Erhard Schnepf

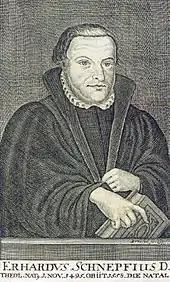
Erhard Schnepf

Erhard Schnepf (1 November 1495, Heilbronn – 1 November 1558, Jena; also "Erhard Schnepff") was a German Lutheran Theologian, Pastor, and early Protestant reformer. He was among the earliest followers of Luther convinced to his views at the 1518 Heidelberg Disputation.